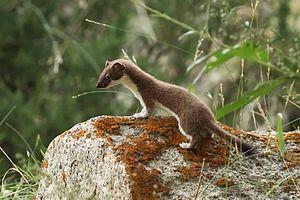
L’hermine est un animal de la famille des mustélidés, devant son nom vernaculaire au latin armenius mus, « rat/souris d'Arménie ».